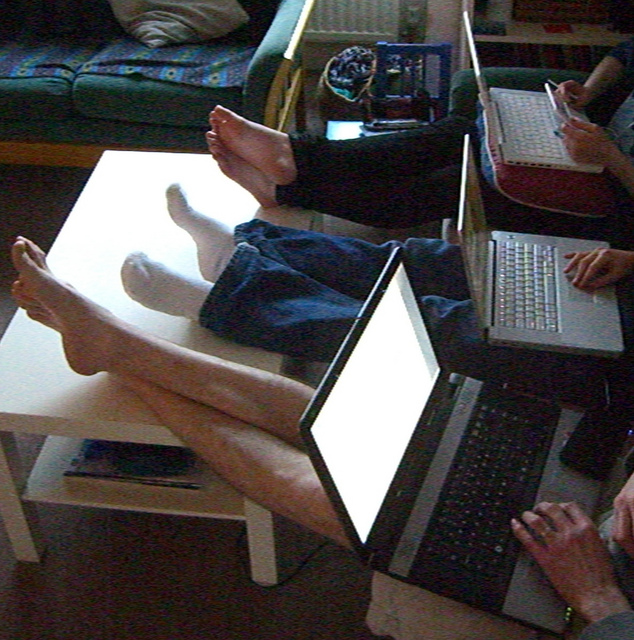
user: Given an image and a question. Answer the question in a short answer. Question: What kind of machines are these? Short Answer:
assistant: laptop